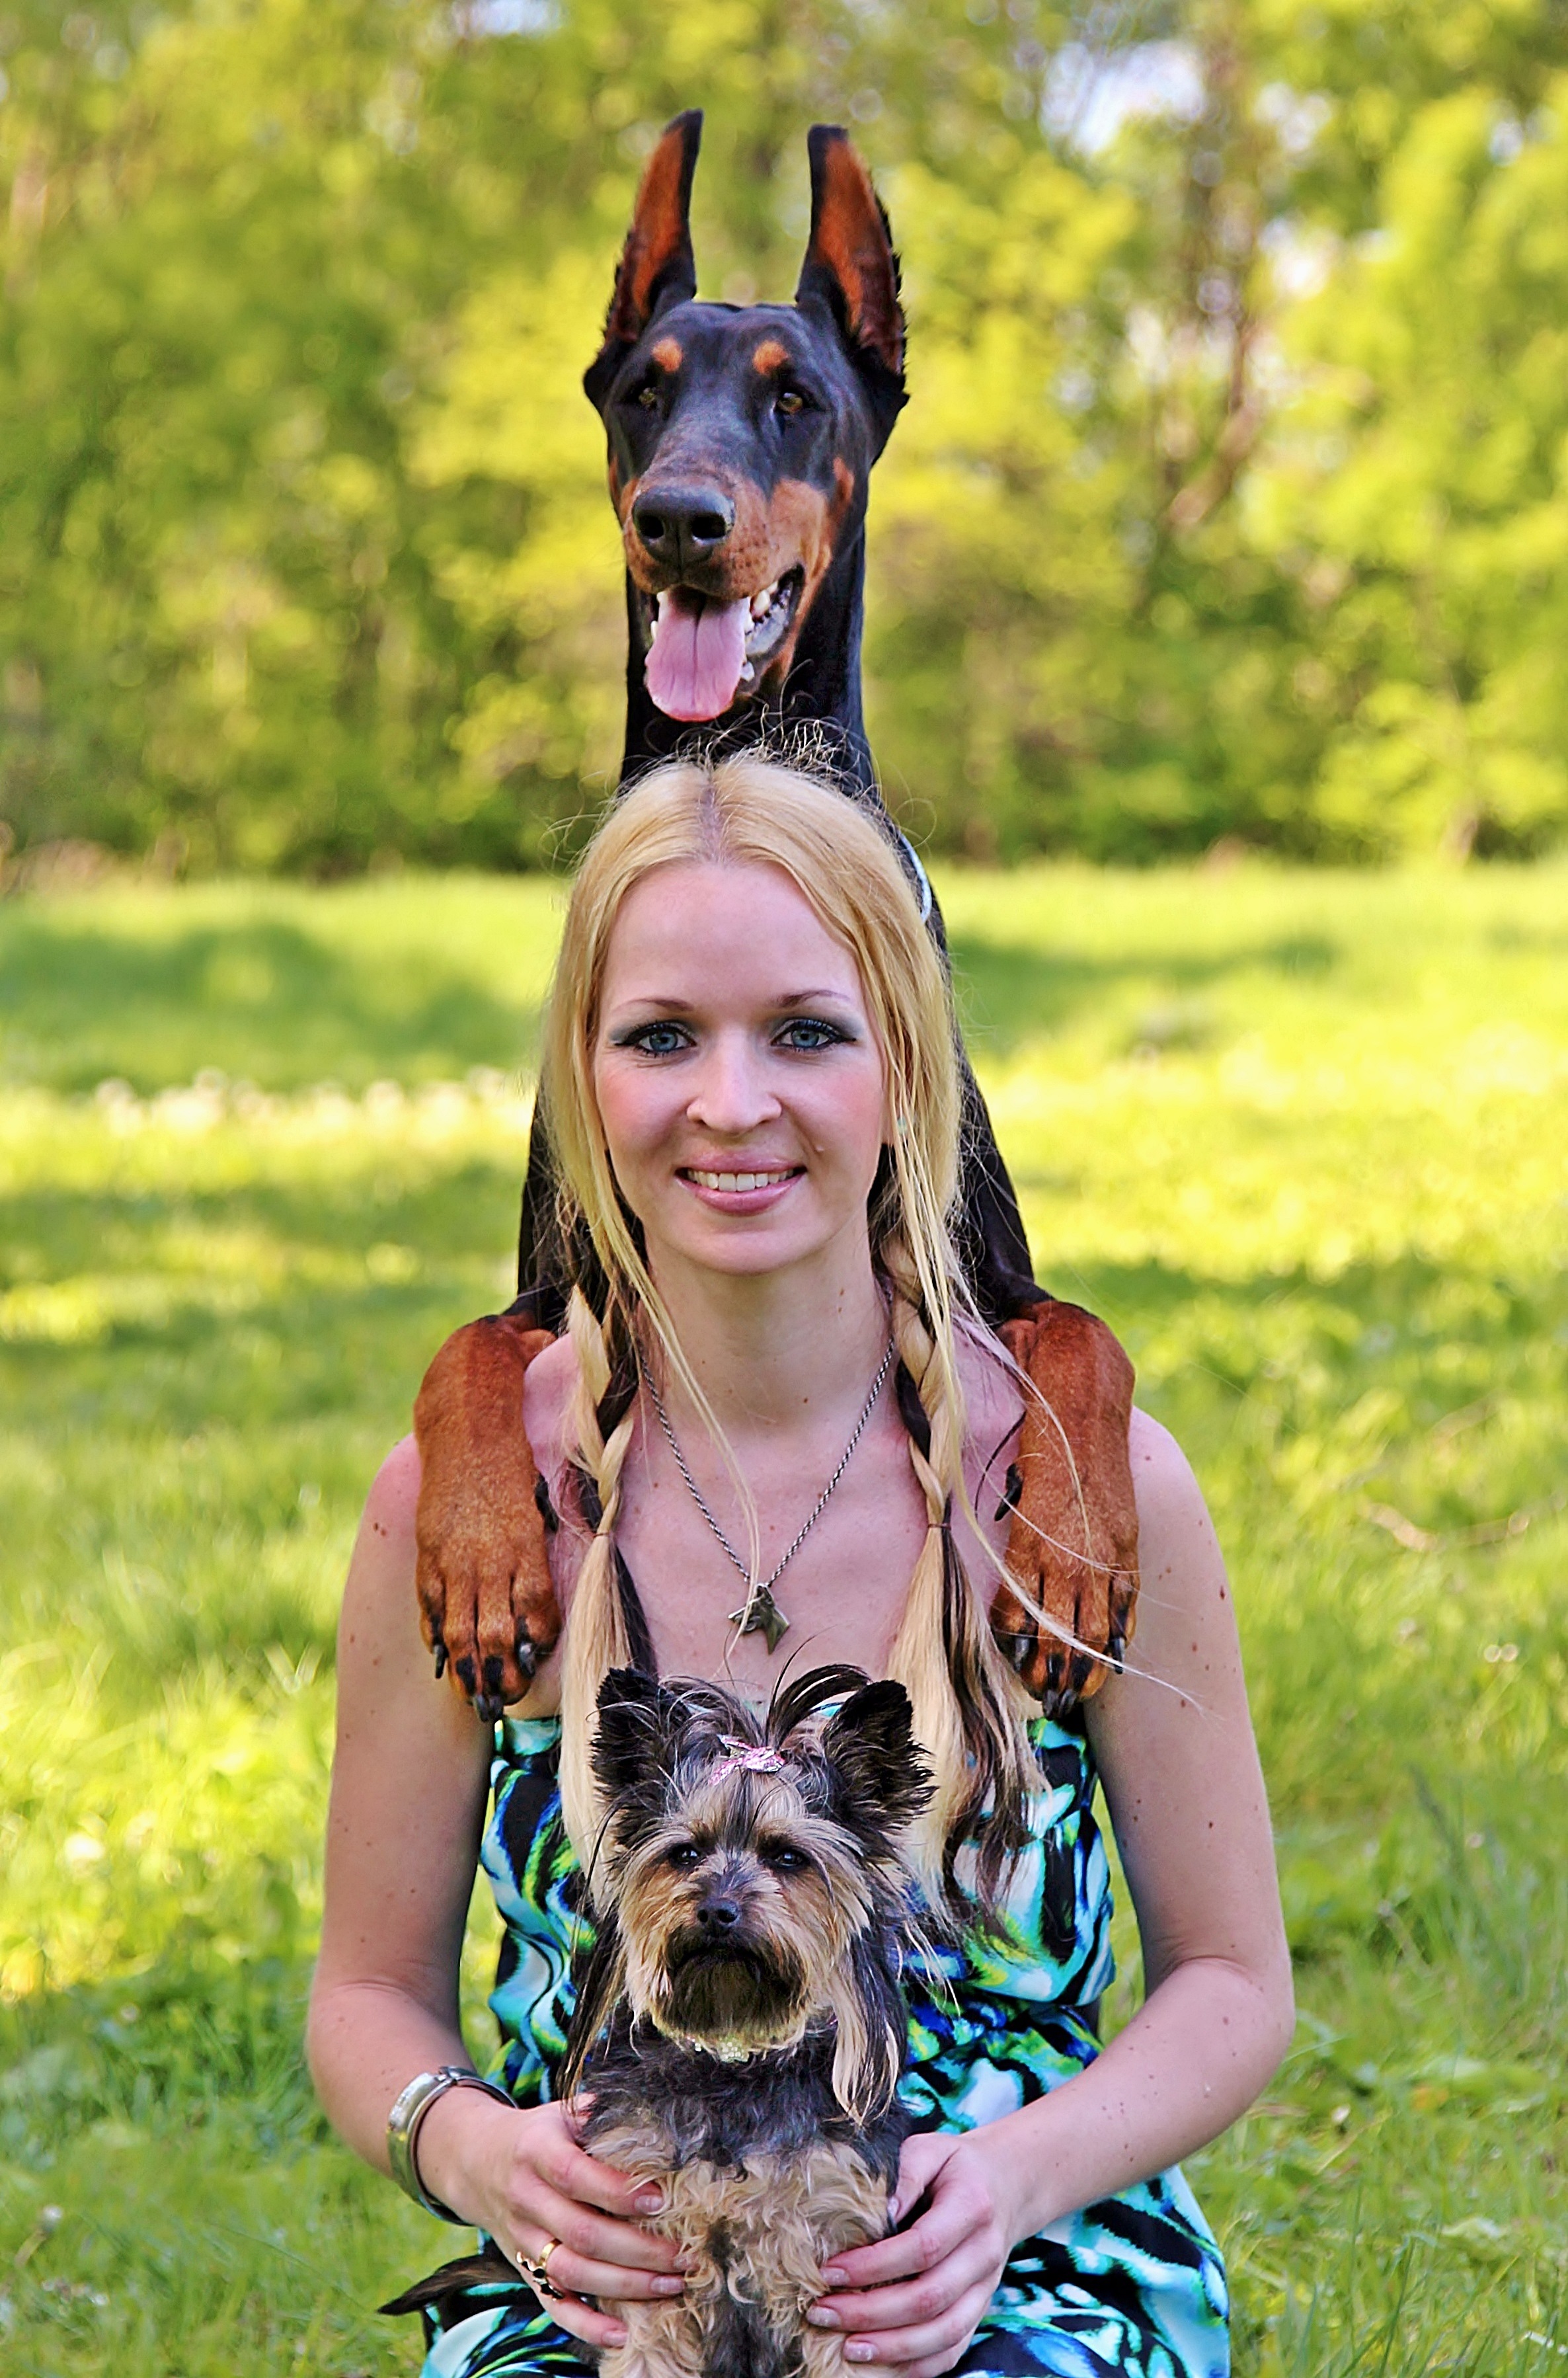
puppy, dog, love, mammal, hug, yorkie, doberman, blonde woman, dog like mammal, beauties